Del Crandall

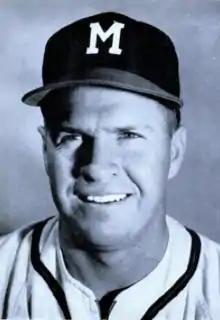
Crandall in 1955.

Delmar Wesley Crandall (March 5, 1930May 5, 2021) was an American professional baseball player and manager. Crandall played as a catcher in Major League Baseball from 1949 to 1966, most prominently as a member of the Boston / Milwaukee Braves where, he was an eleven-time All-Star player and was a member of the 1957 World Series winning team.